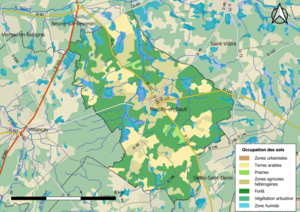
Carte des infrastructures et de l’occupation des sols en 2018 de la commune de fr:Marcilly-en-Gault (France).
Marcilly-en-Gault est une commune française située dans le département de Loir-et-Cher en région Centre-Val de Loire.